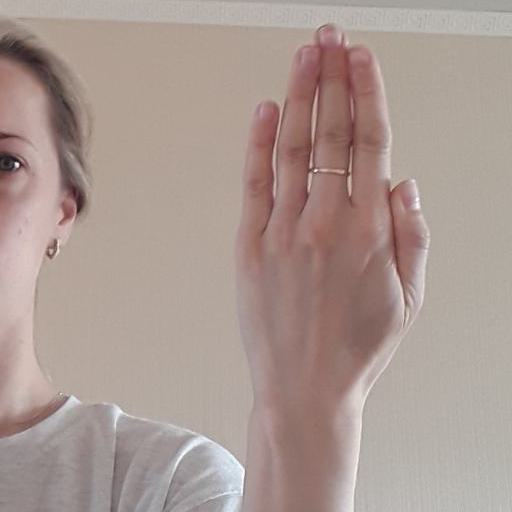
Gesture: stop_inverted